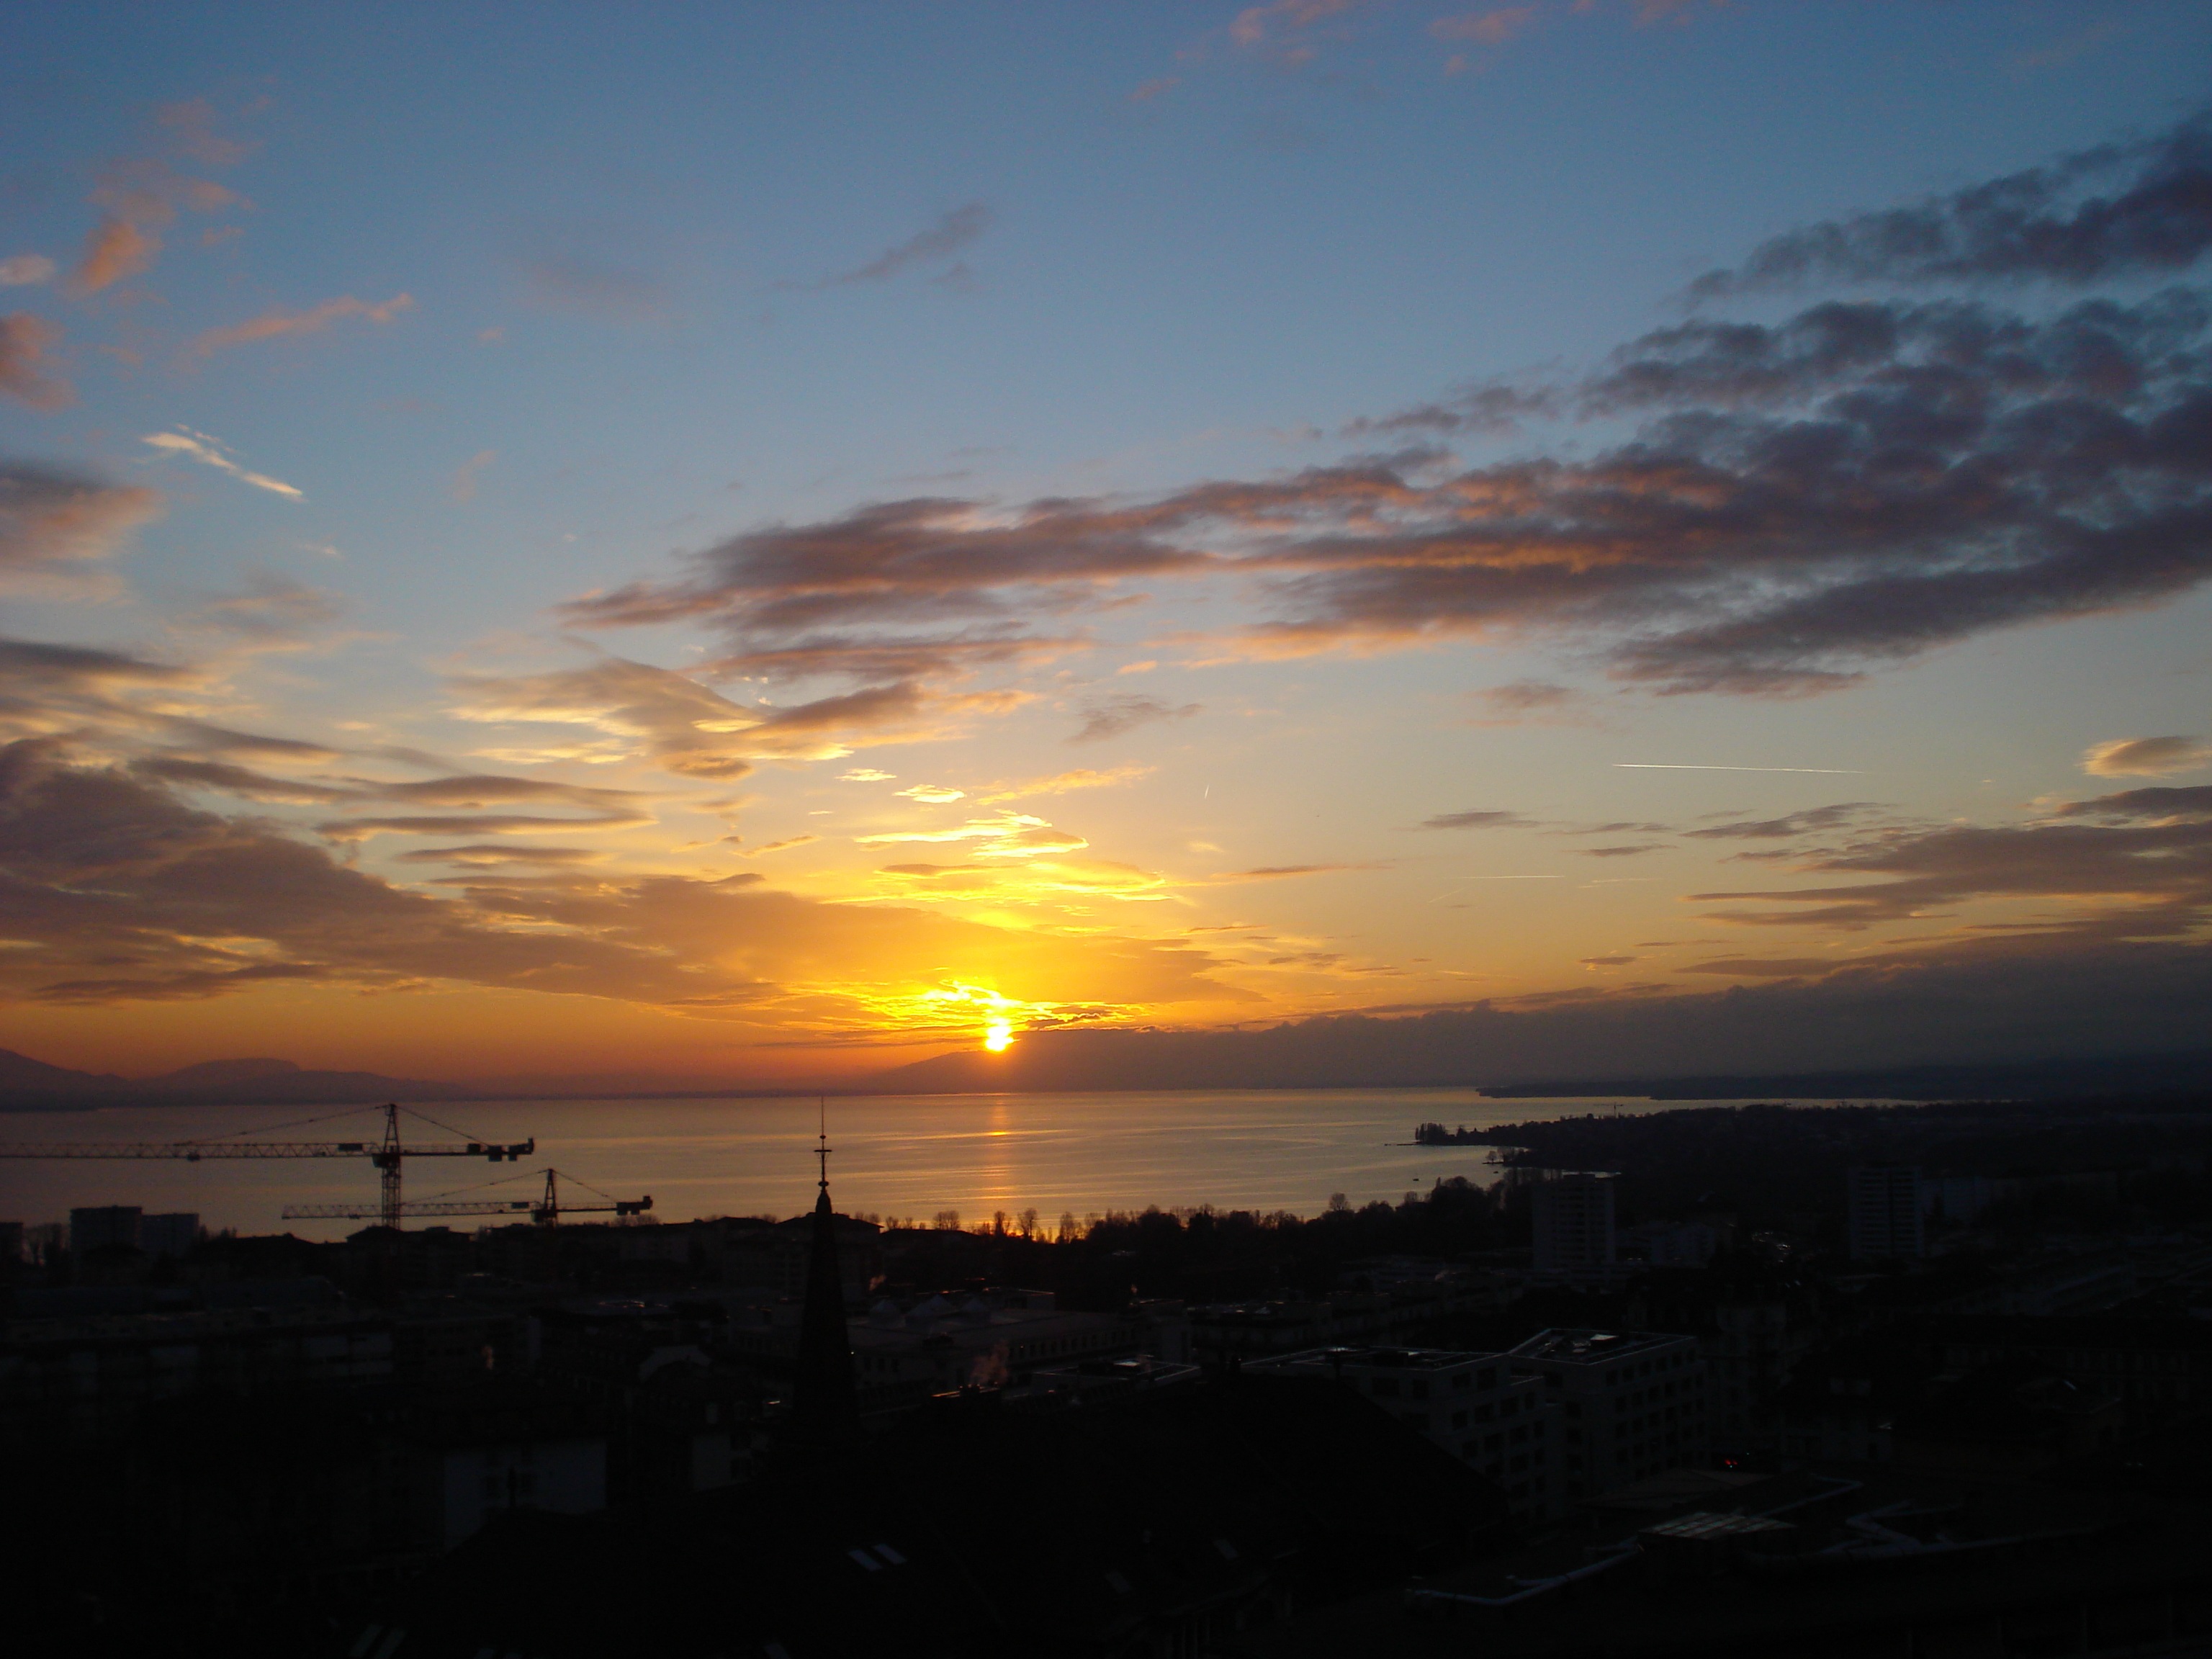
beach, sea, coast, ocean, horizon, cloud, sky, sun, sunrise, sunset, sunlight, morning, dawn, atmosphere, dusk, evening, switzerland, lausanne, lake geneva, afterglow, red sky at morning